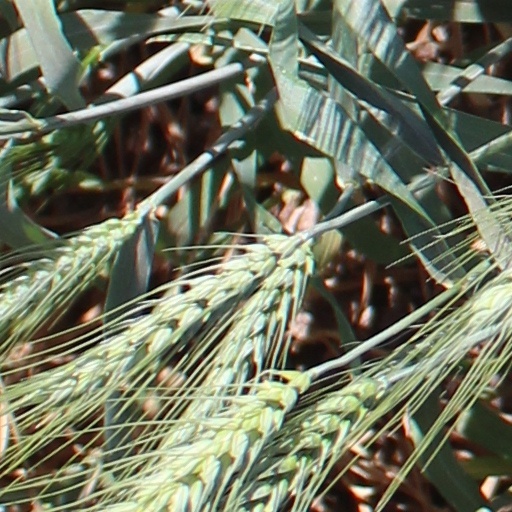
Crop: wheat